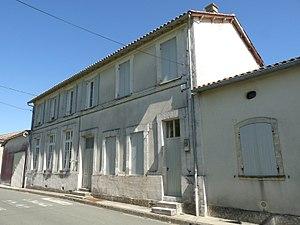
Ancienne mairie-école de Mortiers, Charente-Maritime, France